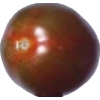
Label: tomato_cherry_maroon